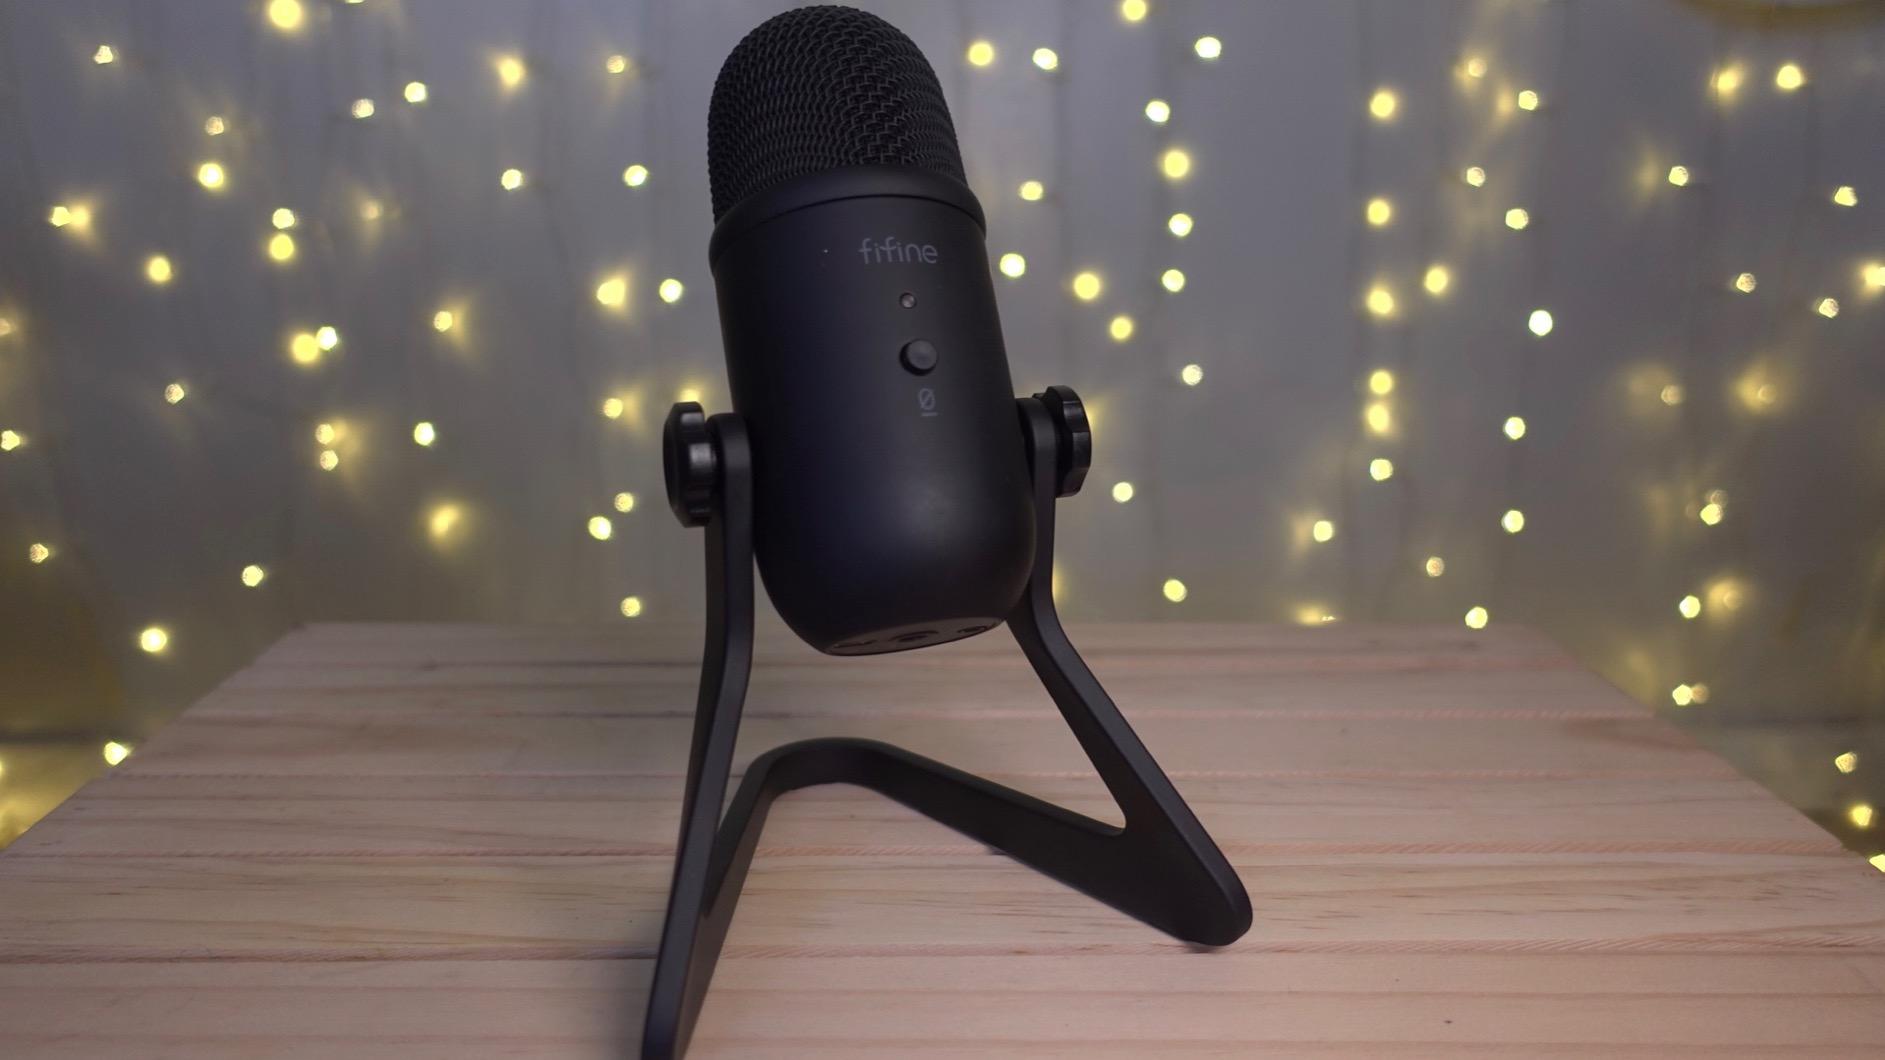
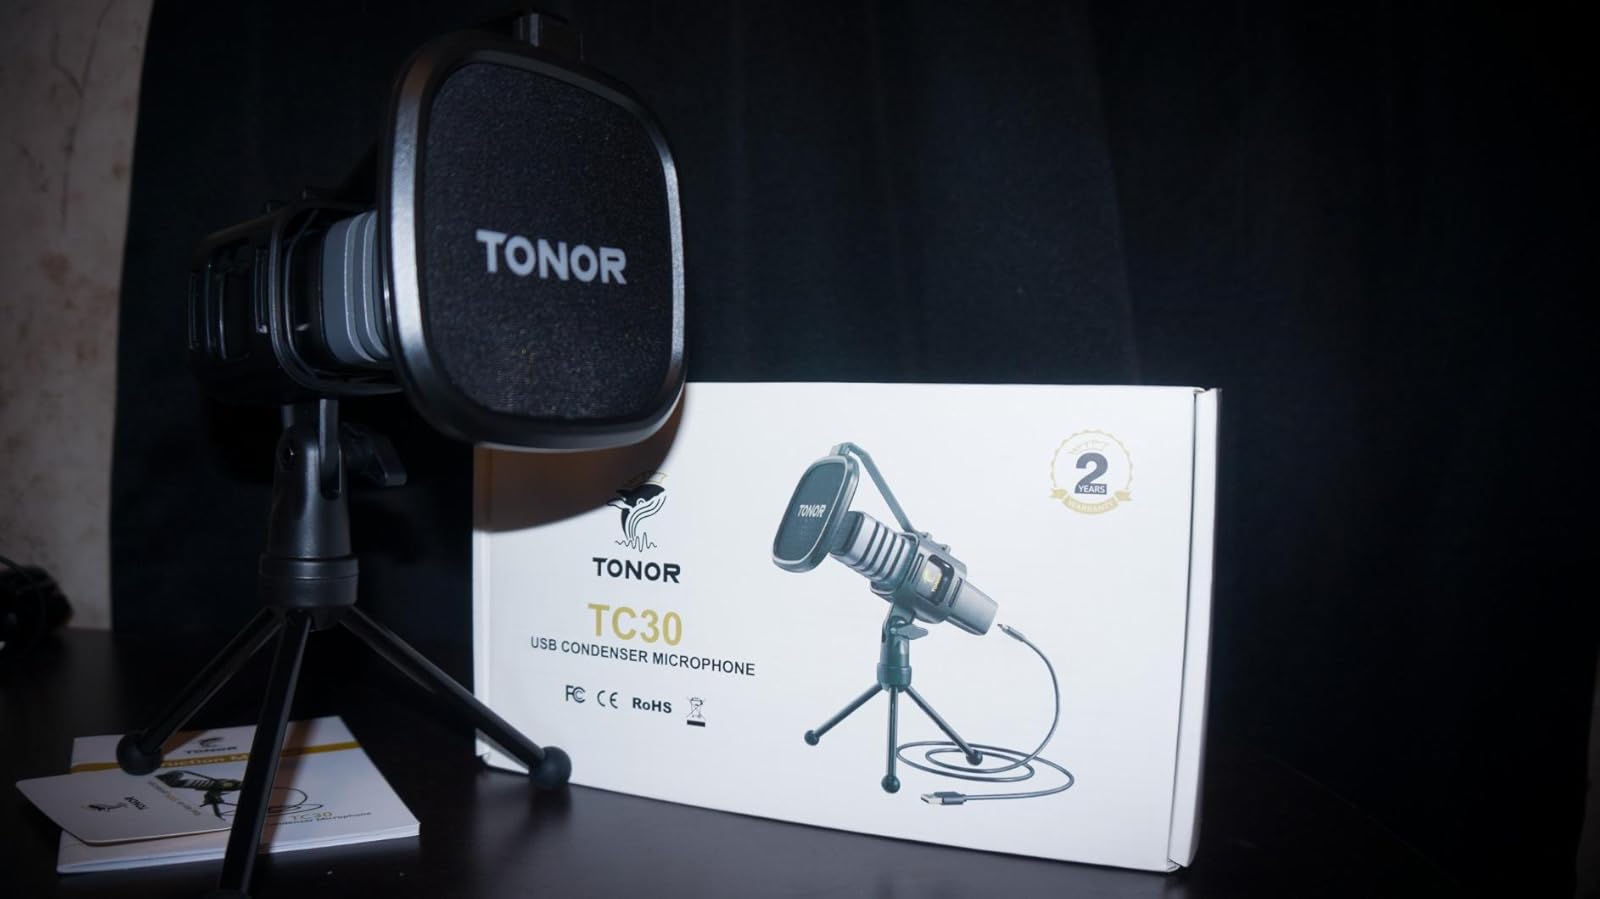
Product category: microphone
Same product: no